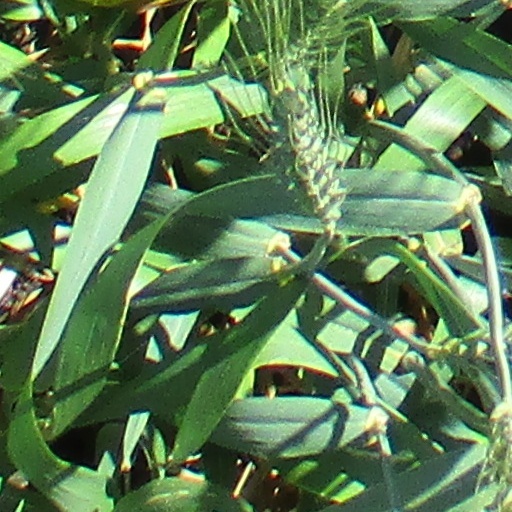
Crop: wheat